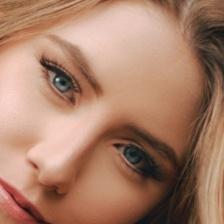
Label: faces